Buster Mathis

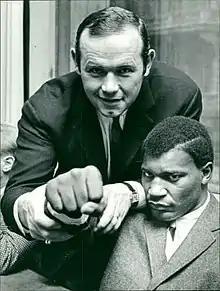
Mathis (right) in Sweden in 1967

Buster Mathis (June 11, 1943 – September 6, 1995) was an American boxer who competed from 1965 to 1972. He was a top contender throughout his career, beating other top contenders including George Chuvalo and Chuck Wepner. He fought Heavyweight greats such as Muhammad Ali, Joe Frazier, Jerry Quarry and Ron Lyle; he also notably beat Joe Frazier as an amateur to qualify for the Olympics but was later replaced due to a hand injury.